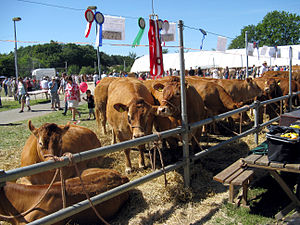
Dyrskue
Dyrskue i Hobro, 2008.
Dyrskue i Hobro, Jylland, Denmark.
Et dyrskue er en offentlig fremvisning og udstilling af husdyr, specielt dyr fra landbruget. Dyrene bliver bedømt efter race og evt. alder, og der uddeles præmier til de bedst bedømte dyr. Det første dyrskue i Danmark blev afholdt i 1810 af Randers Amts Husholdningsselskab.